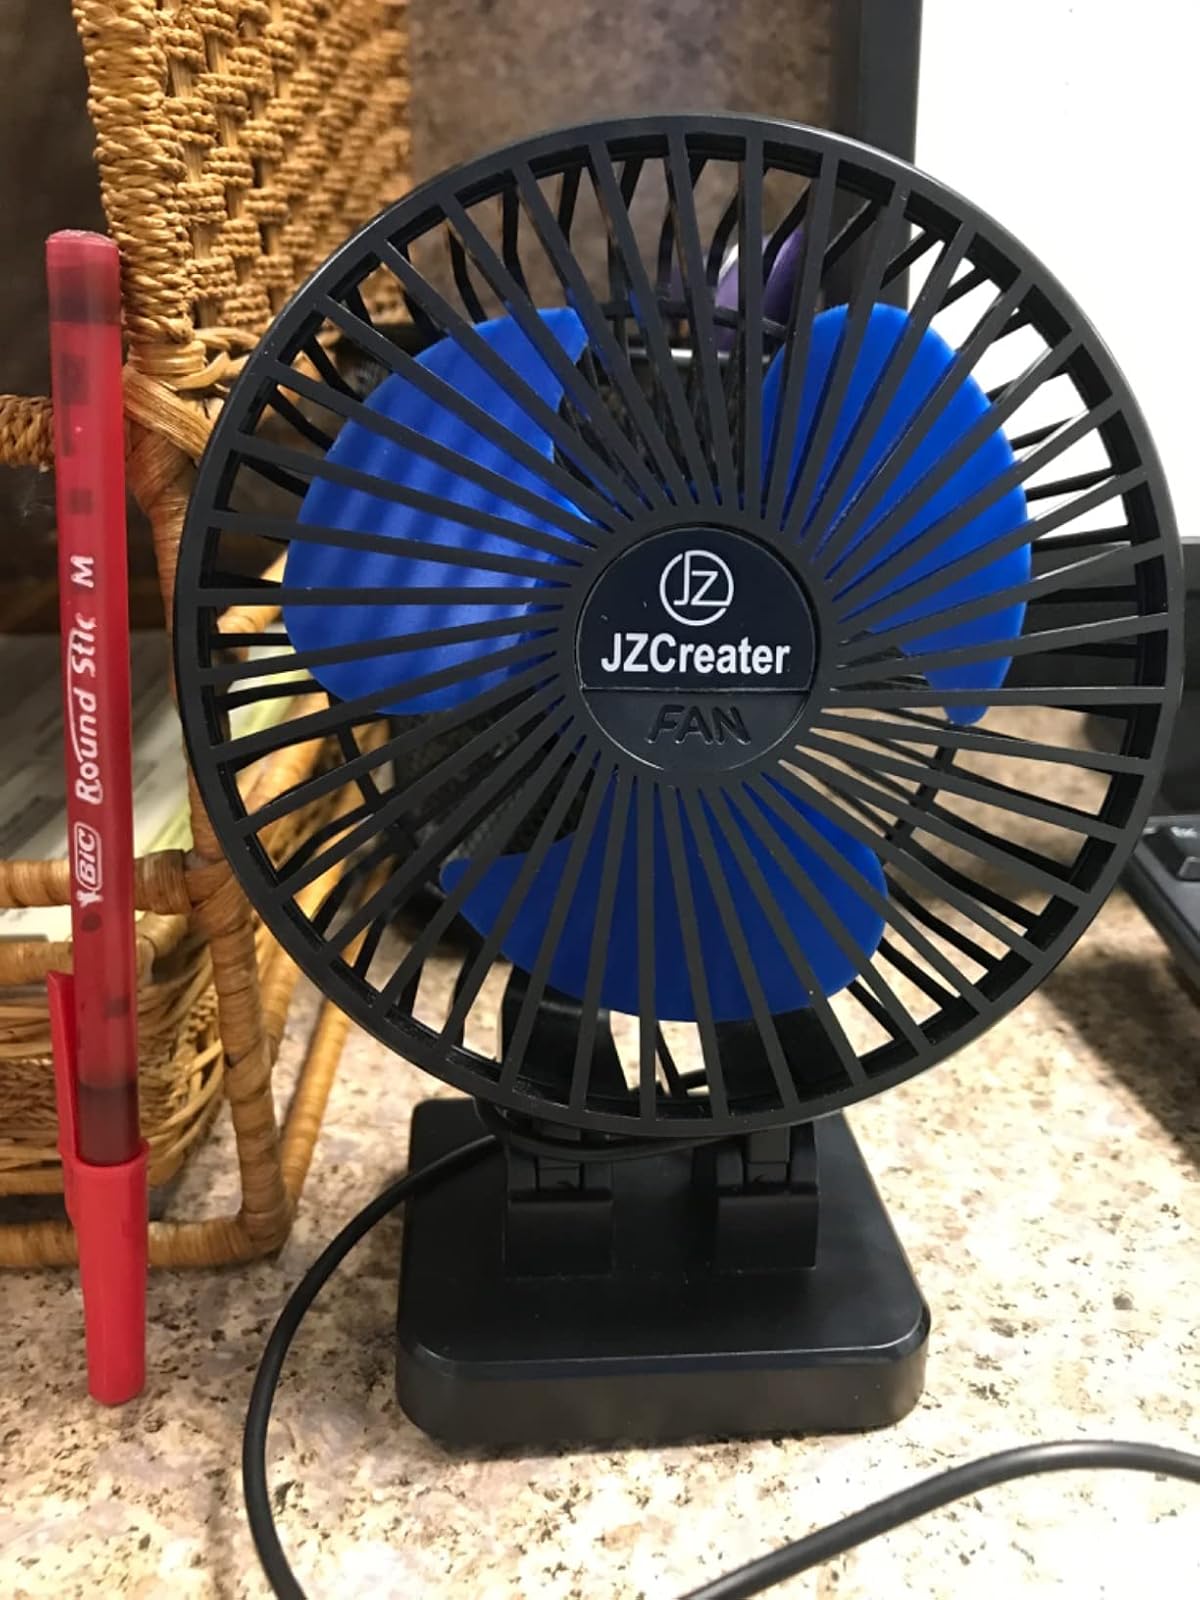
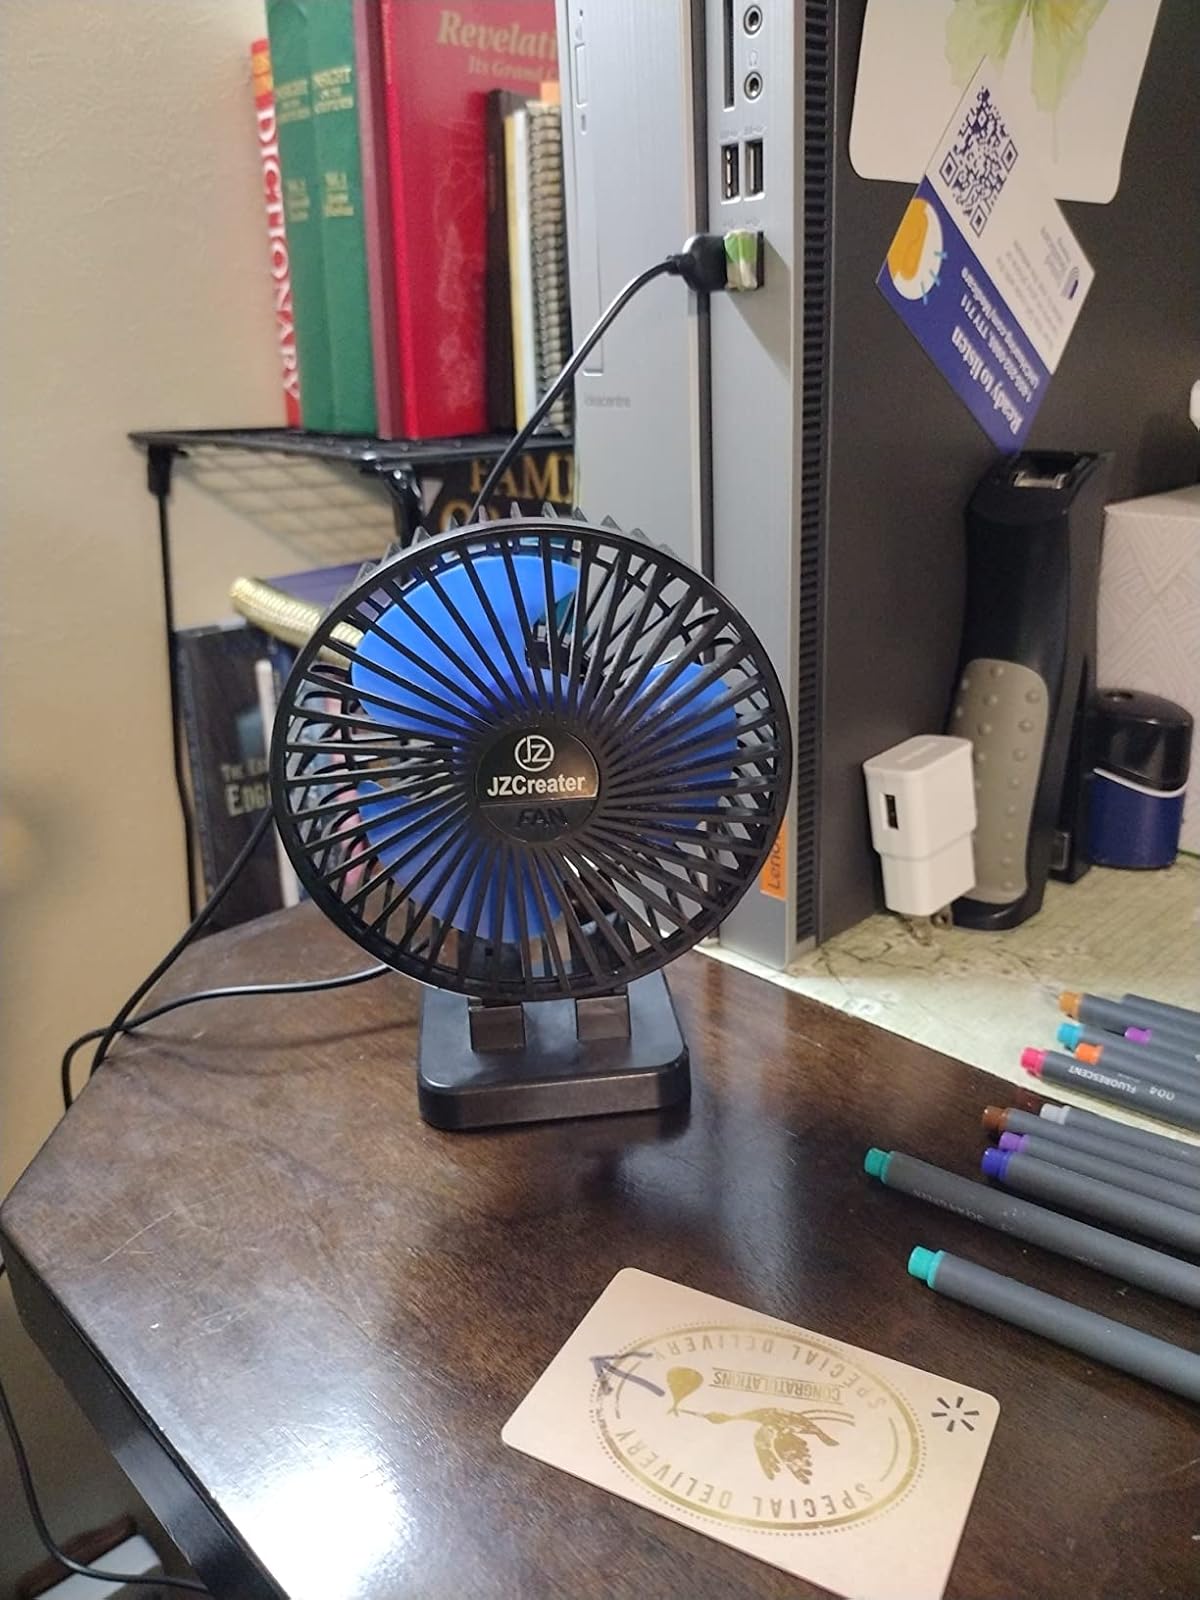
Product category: fan
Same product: yes